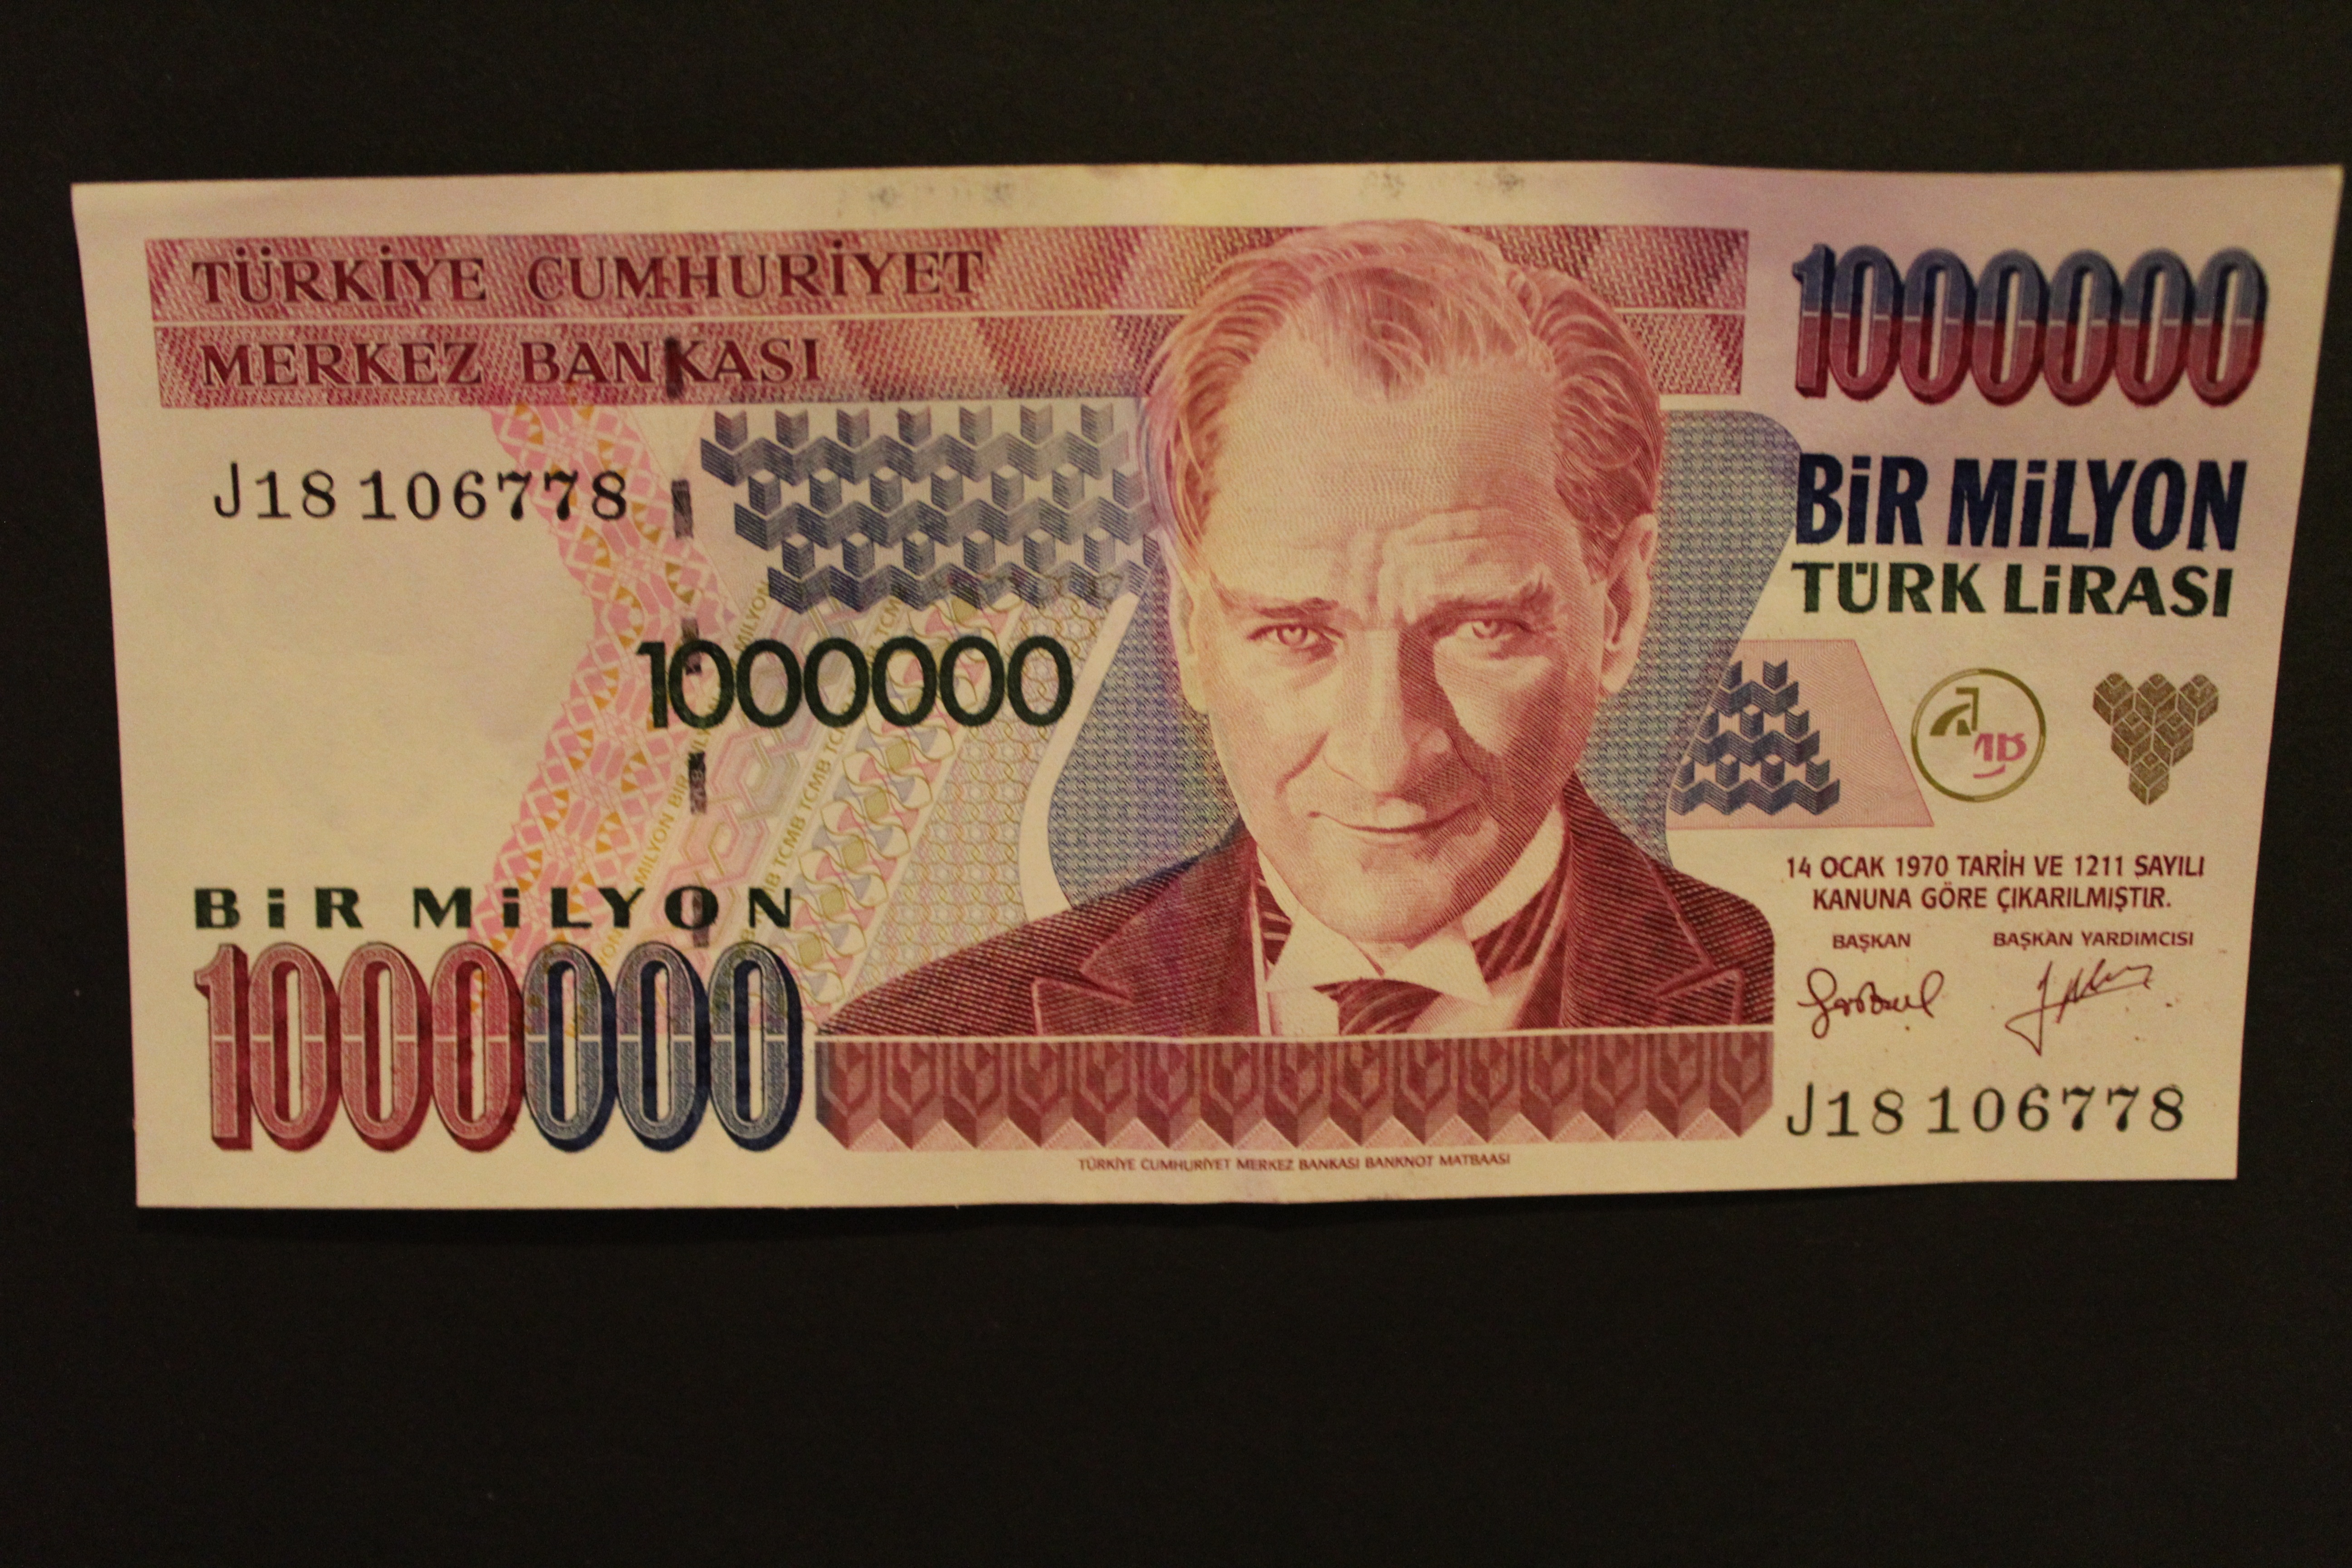
money, paper, label, brand, cash, turkey, currency, economy, seem, finance, funds, banknote, pay, bills, dollar bill, paper money, financial world, lira, a million, turkish lira